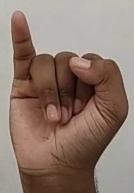
ASL sign: I